Sarbanes–Oxley Act

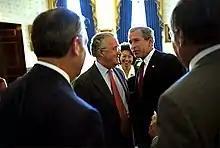
Before the signing ceremony of the Sarbanes–Oxley Act, President George W. Bush met with Senator Paul Sarbanes, Secretary of Labor Elaine Chao and other dignitaries in the Blue Room at the White House on July 30, 2002.

The House passed Rep. Oxley's bill (H.R. 3763) on April 24, 2002, by a vote of 334 to 90. The House then referred the "Corporate and Auditing Accountability, Responsibility, and Transparency Act" or "CAARTA" to the Senate Banking Committee with the support of President George W. Bush and the SEC. At the time, however, the Chairman of that Committee, Senator Paul Sarbanes (D-MD), was preparing his own proposal, Senate Bill 2673.